Coin base weight

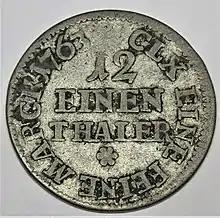
Saxon "Thaler", CLX a fine mark

"Thaler" subdivisions that were minted as currency coins, whose nominal value thus also corresponded to their silver value, could also state their relationship to the Cologne Mark in the inscription. The Saxon "Thaler" of 1763 in the photograph is inscribed with "CLX EINE FEINE MARCK"; confirming that 160 of these coins corresponded to the total weight of the Cologne Mark.